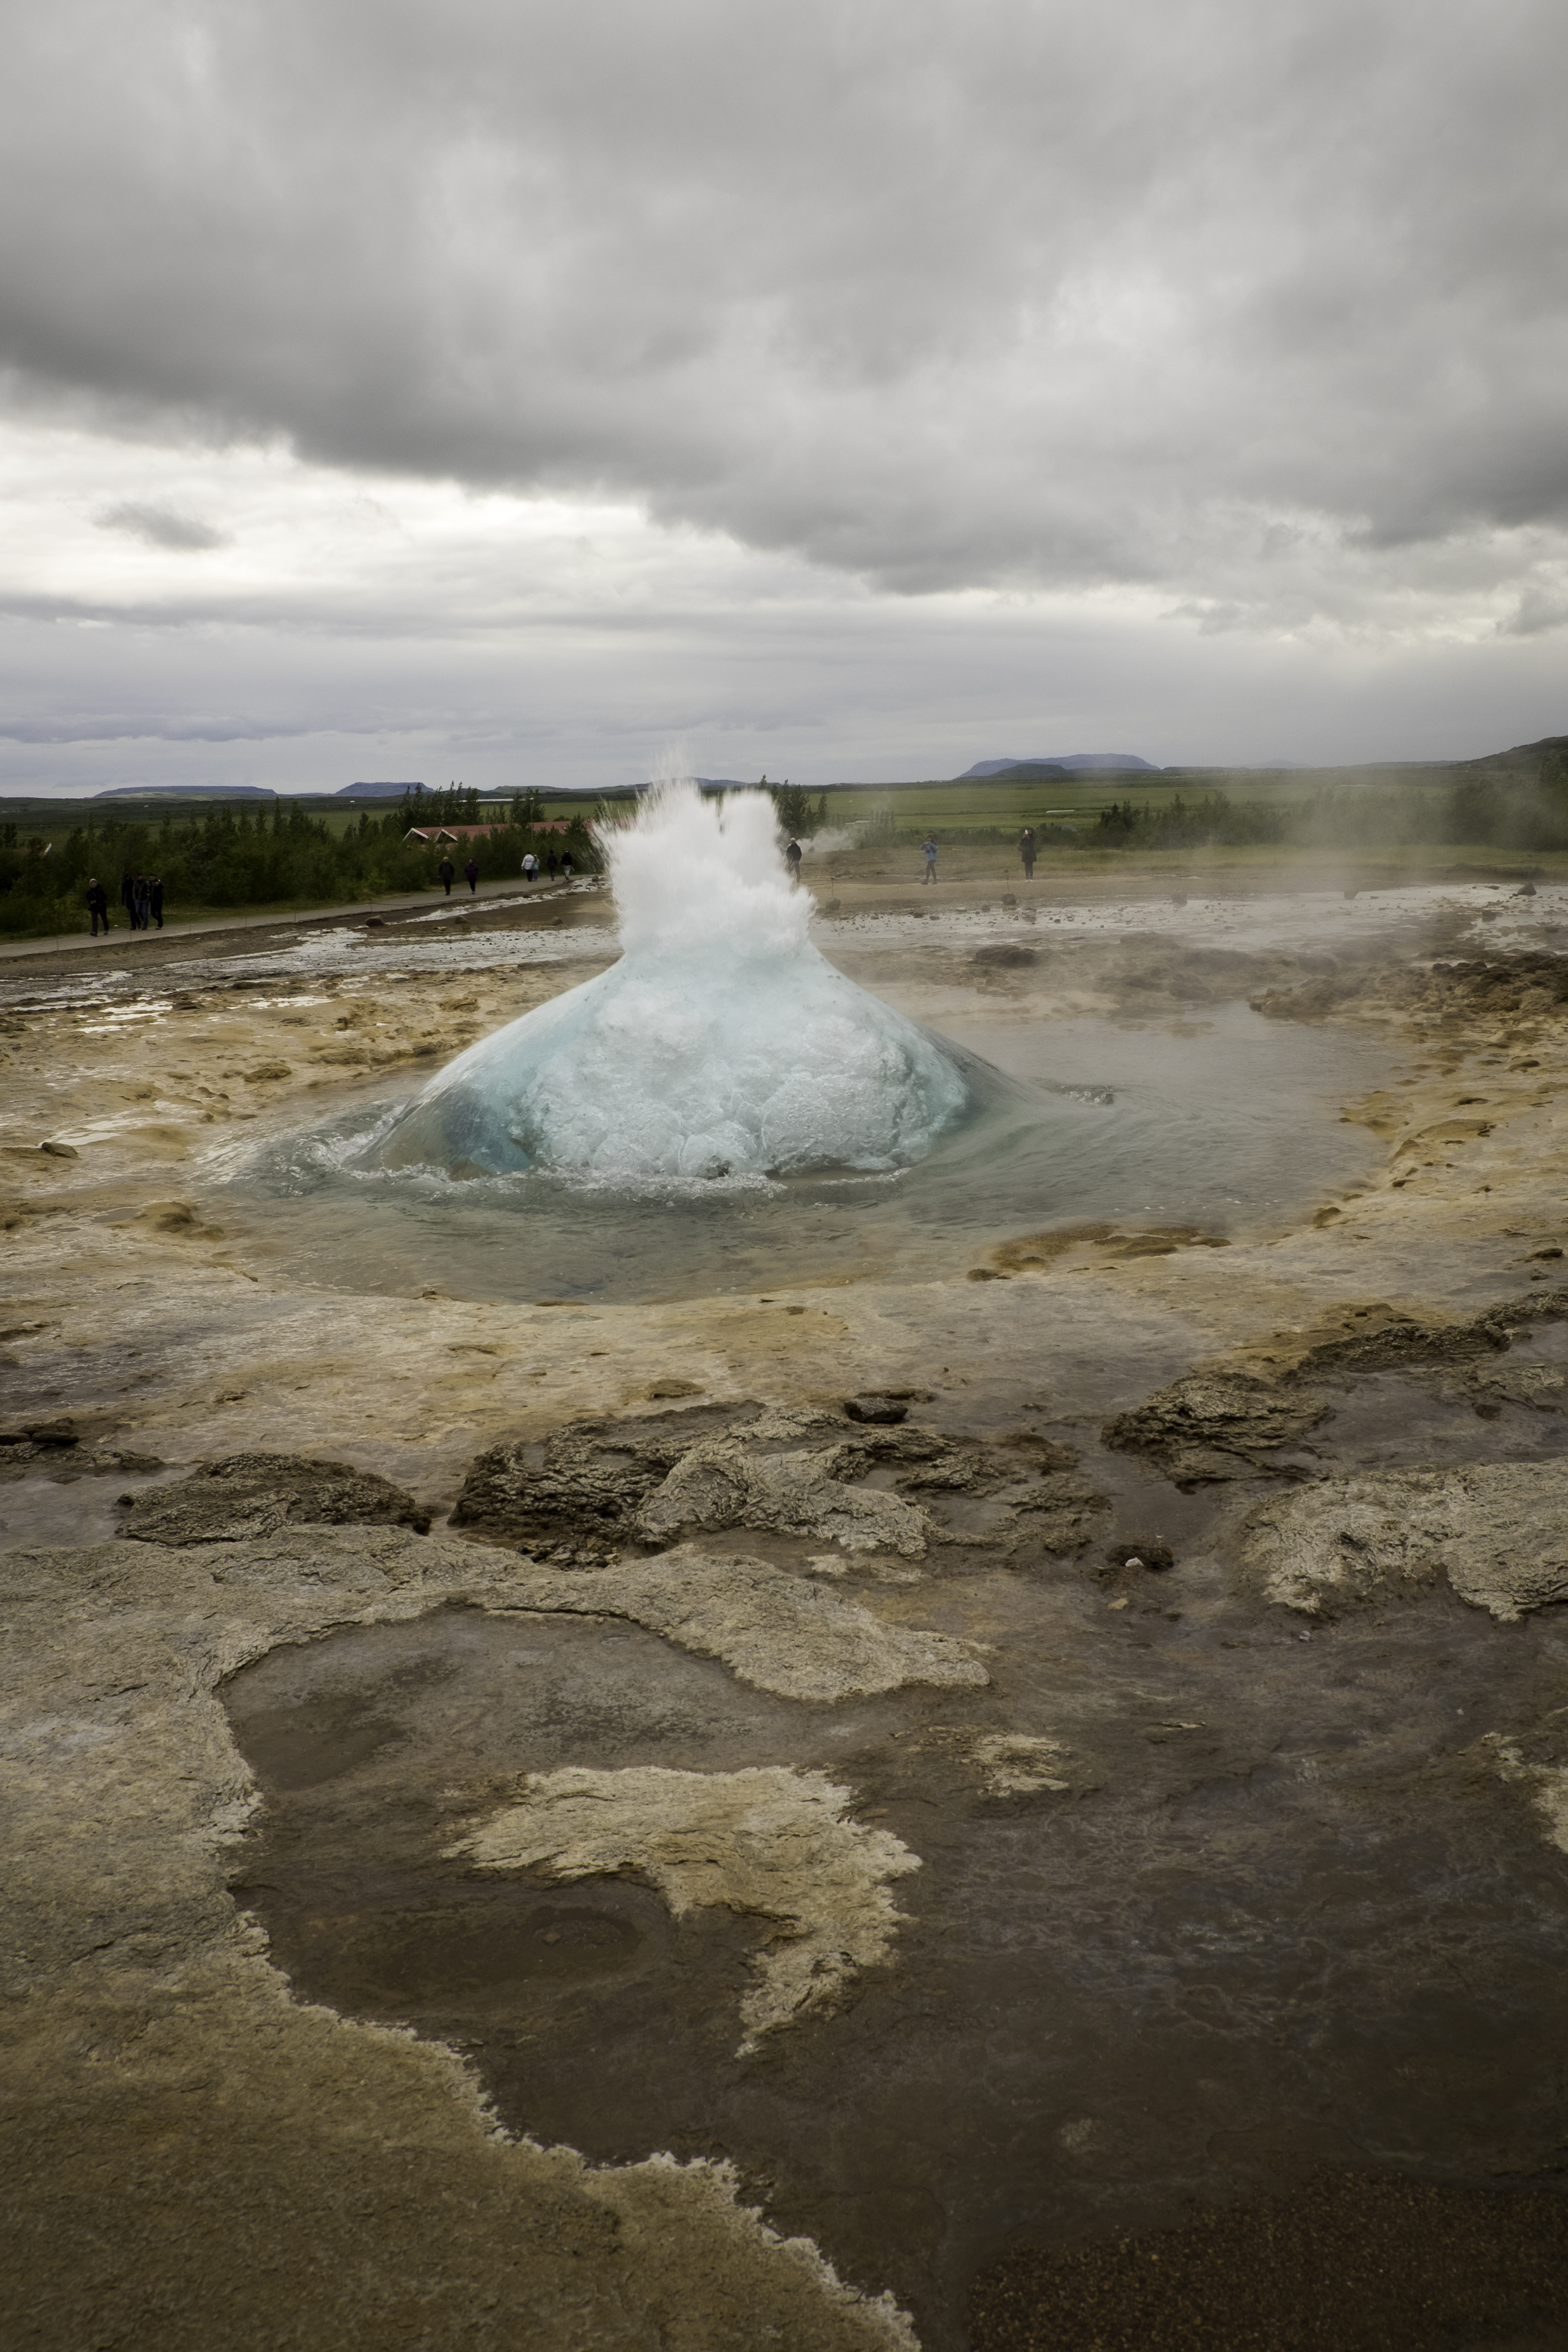
landscape, sea, coast, water, nature, rock, morning, wave, travel, fujifilm, spring, reflection, iceland, body of water, is, geyser, fuji, fujixt1, fujix, landform, geographical feature